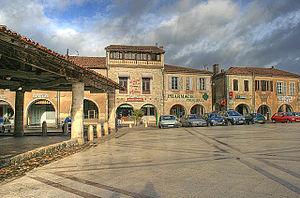
Mauvezin (Gers, France)